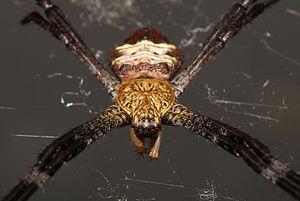
Argiope est un genre d'araignées aranéomorphes de la famille des Araneidae.